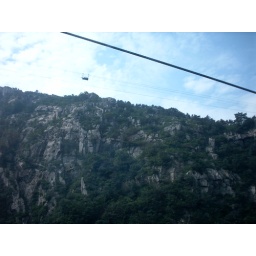
Cable car trip into the mountains near Taishan, easternmost of five holy moutains of Daoism.